Government College for Boys Baramulla

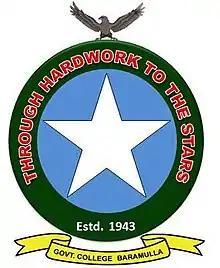
College logo

The Government Degree College Baramulla is a University Grants Commission autonomous college in Baramulla City in the Indian union territory of Jammu and Kashmir. It is an autonomous college recognised by UGC and is affiliated with the University of Kashmir. The college has been awarded a grade "A" rating by the NAAC. Also this college has CPE Status, College for potential and excellence.